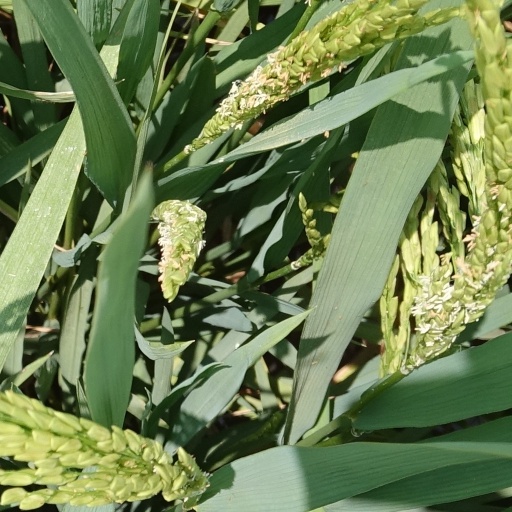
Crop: rice